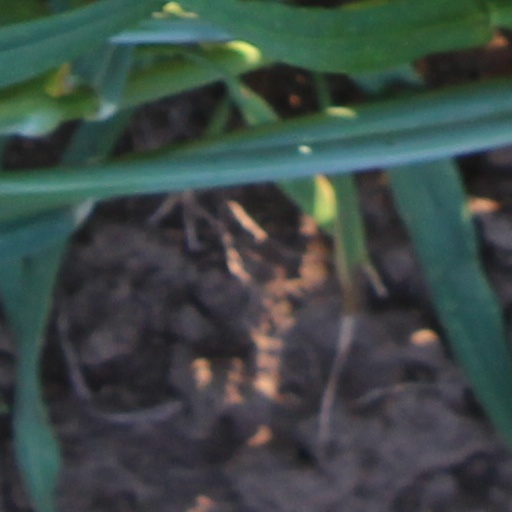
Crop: wheat